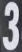
Number: 3